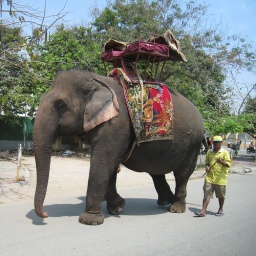
An elephant in the street